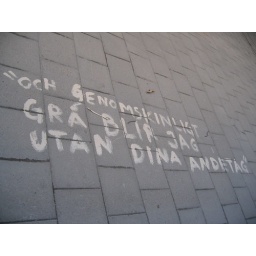
Found on the sidewalk below a window in my building.